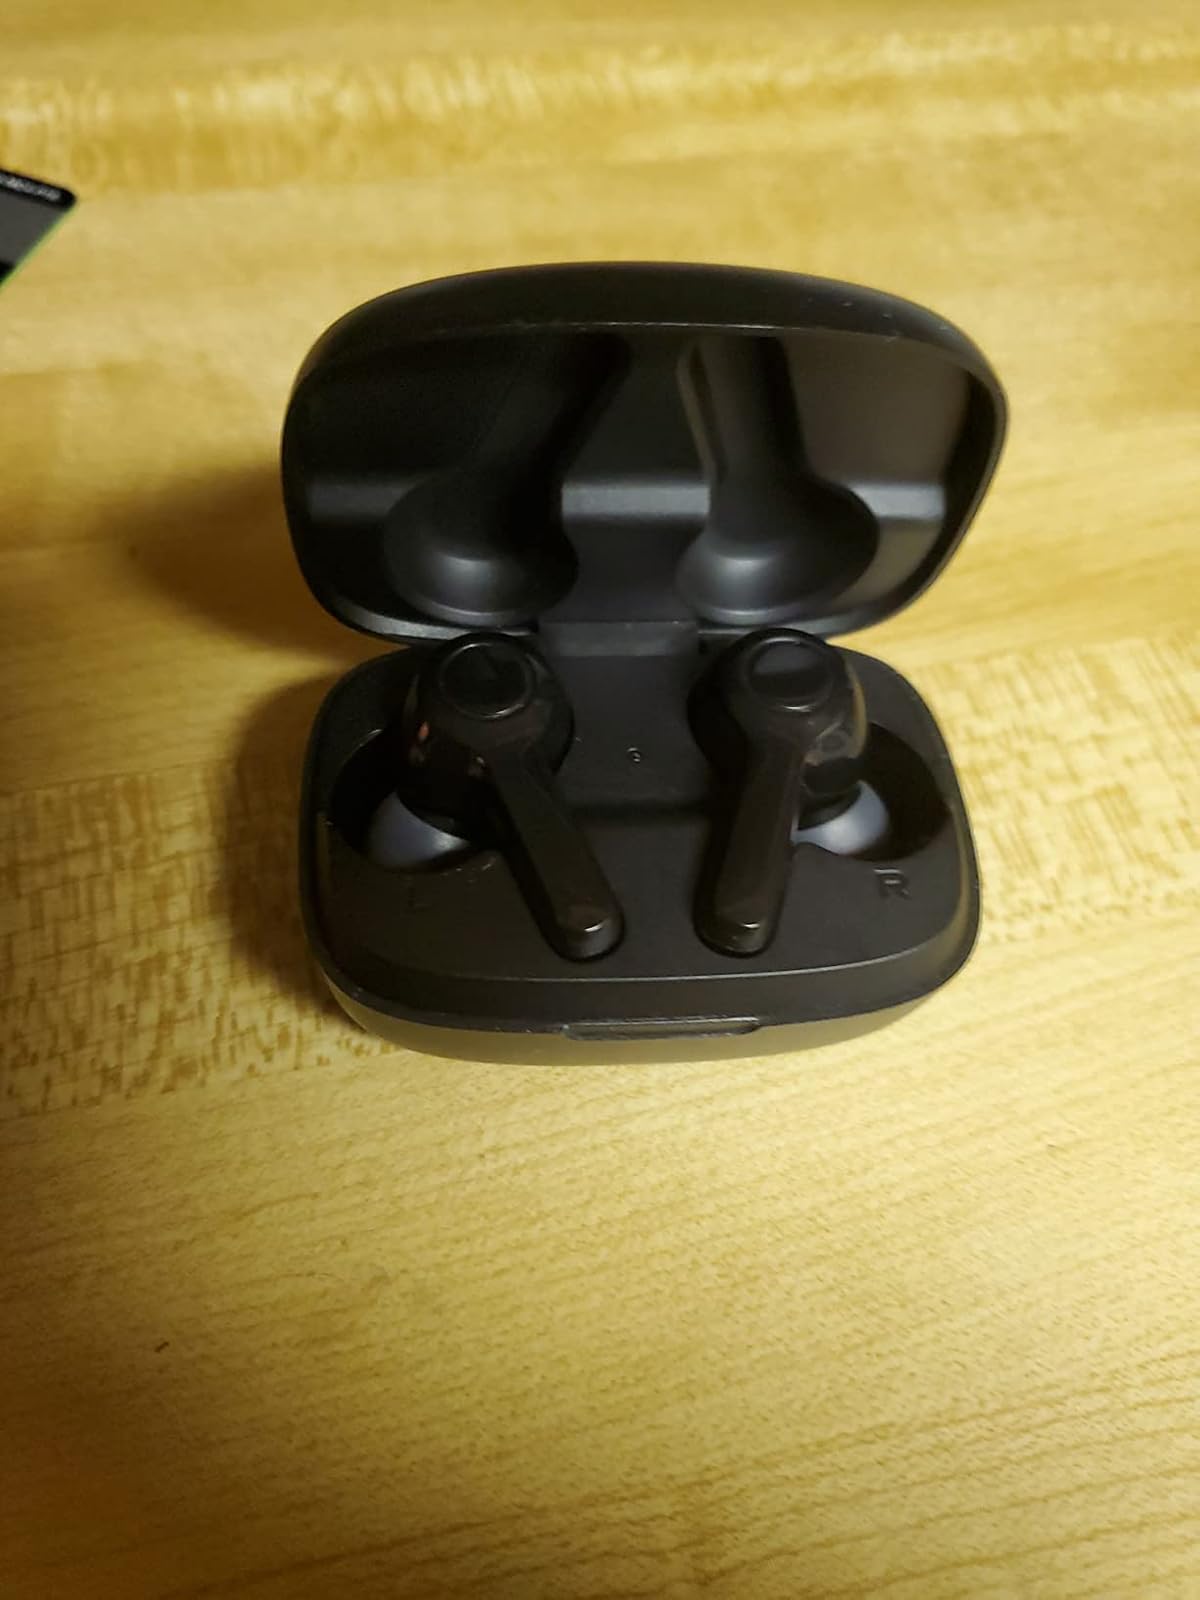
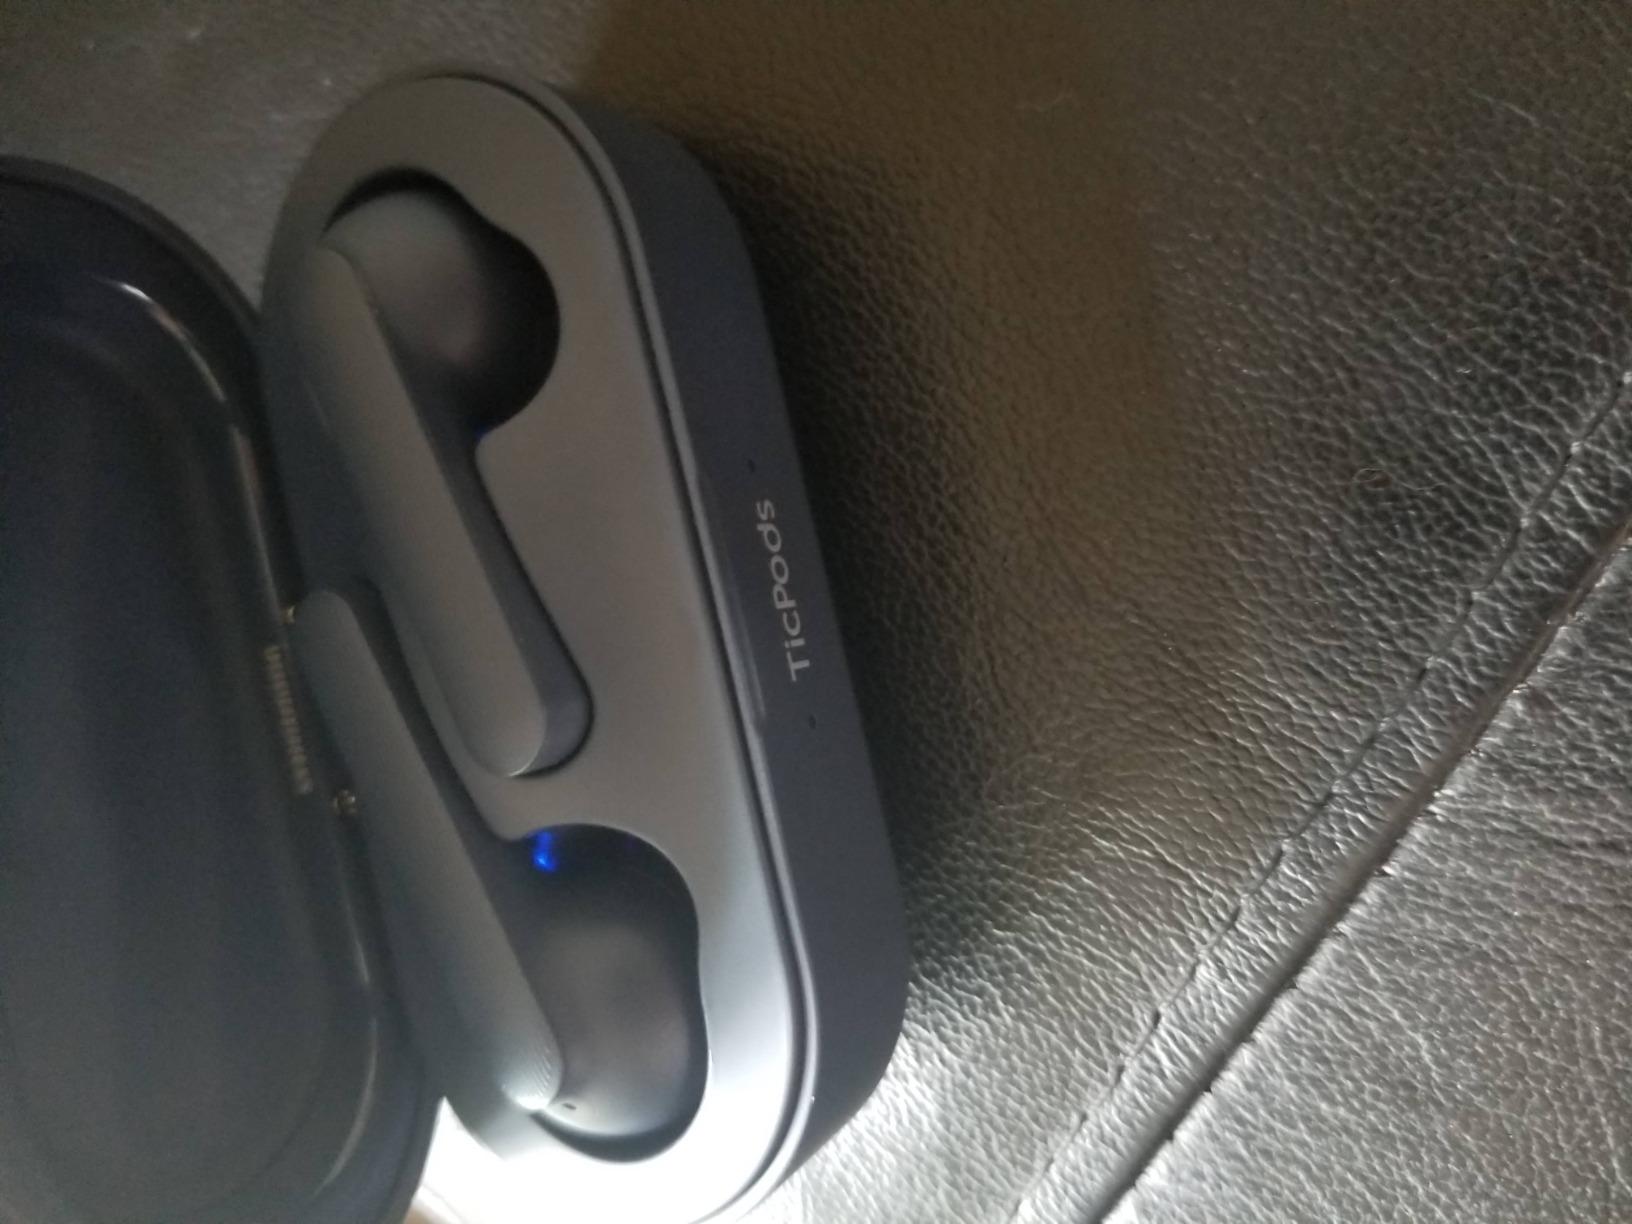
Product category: earbuds
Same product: no